Isaac Hayden

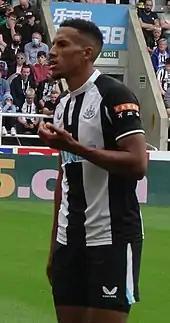
Hayden playing for Newcastle United in 2021

On 11 July 2016, Hayden signed for Premier League club Newcastle United on a five-year contract. Hayden scored his first goal for Newcastle in a 4–1 win over Reading on 17 August 2016. Hayden went on to win the 2016–17 Championship with Newcastle in May 2017.